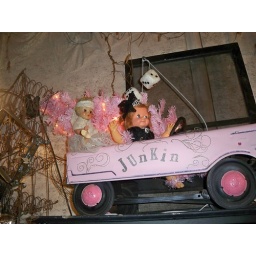
We even have our dolls in the spirit! They had to have a pink tree in their pink junkin car!